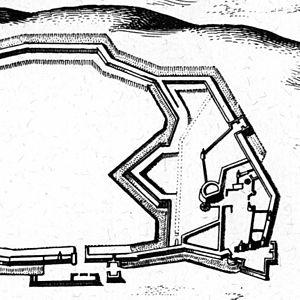
Fortifications du château des comtes d’Armagnac à Lectoure, Gers, France. Détail du plan de Mérian (XVIIe s.), domaine public
Le château des comtes d’Armagnac est un château-fort qui occupait l’extrémité occidentale de la ville de Lectoure, remarquable par sa position en « éperon barré » quasi-inexpugnable sur des falaises calcaires et par ses fortifications. Une grande partie en fut détruite au XVIIIᵉ siècle pour construire un hôpital sous les ordres de l’évêque, Mᵍʳ de Narbonne-Pelet, édifice d’un grand intérêt architectural. Il subsiste toutefois du château d’importants vestiges, les remparts et des restes de fortifications.